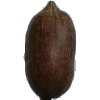
Label: nut_pecan